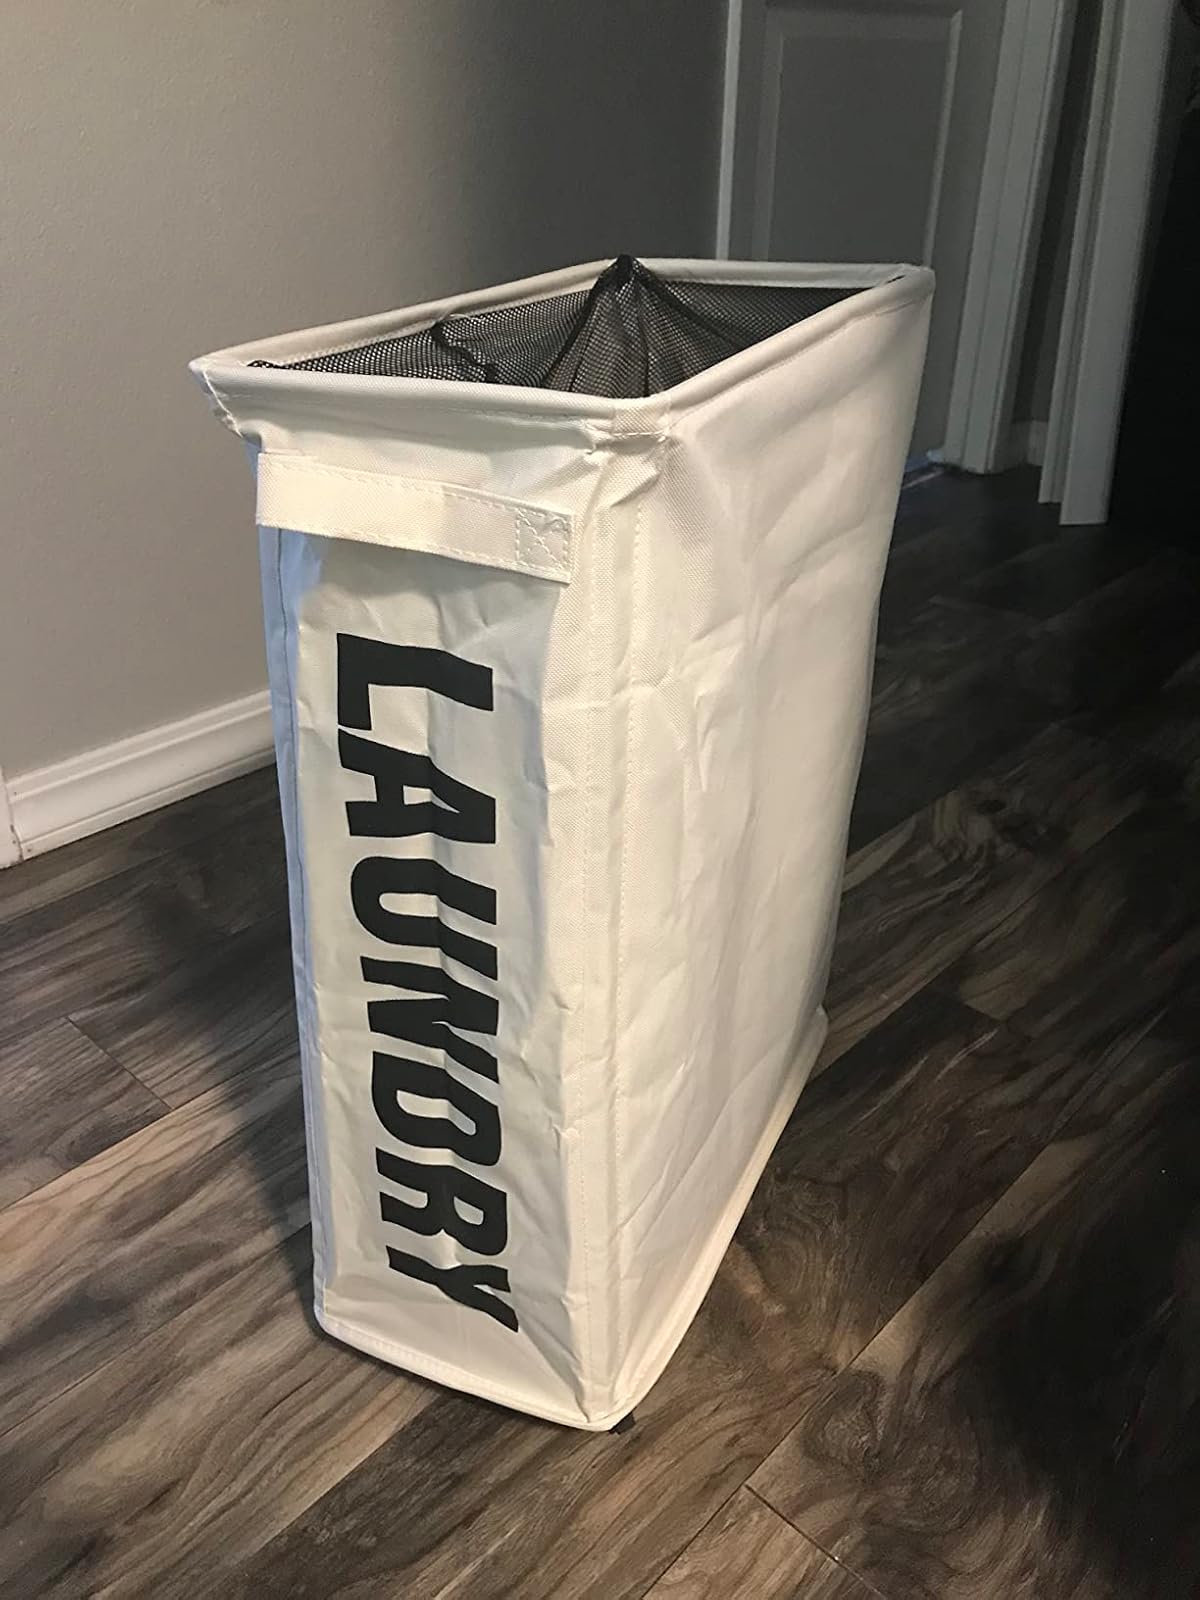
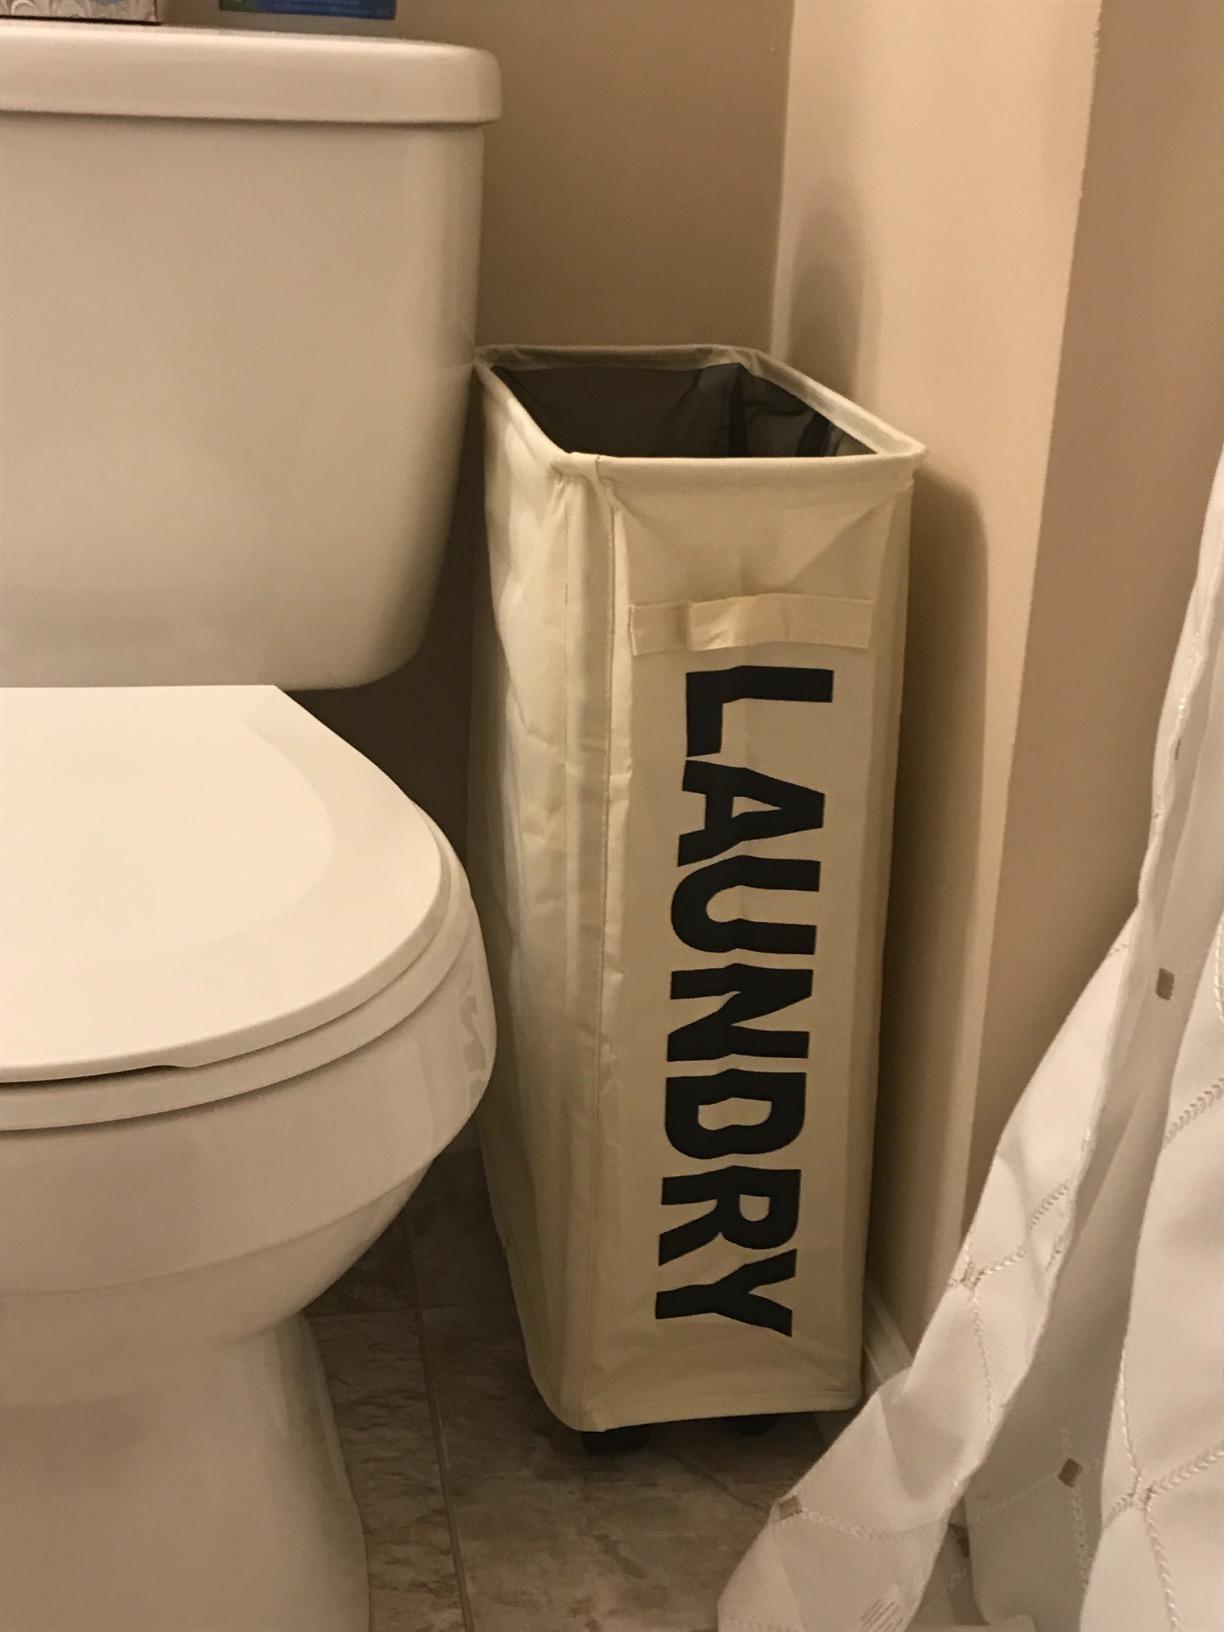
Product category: items_hamper
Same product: yes